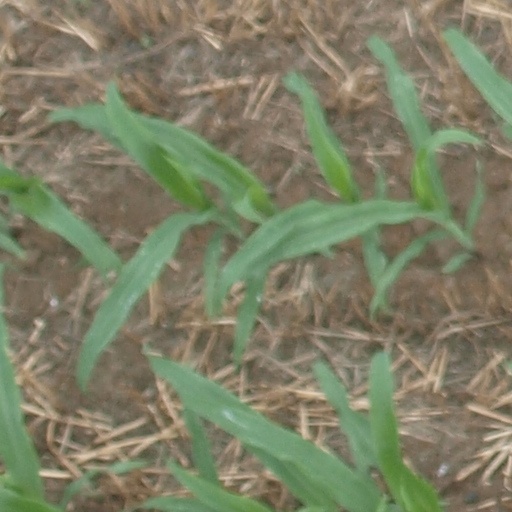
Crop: maize; corn